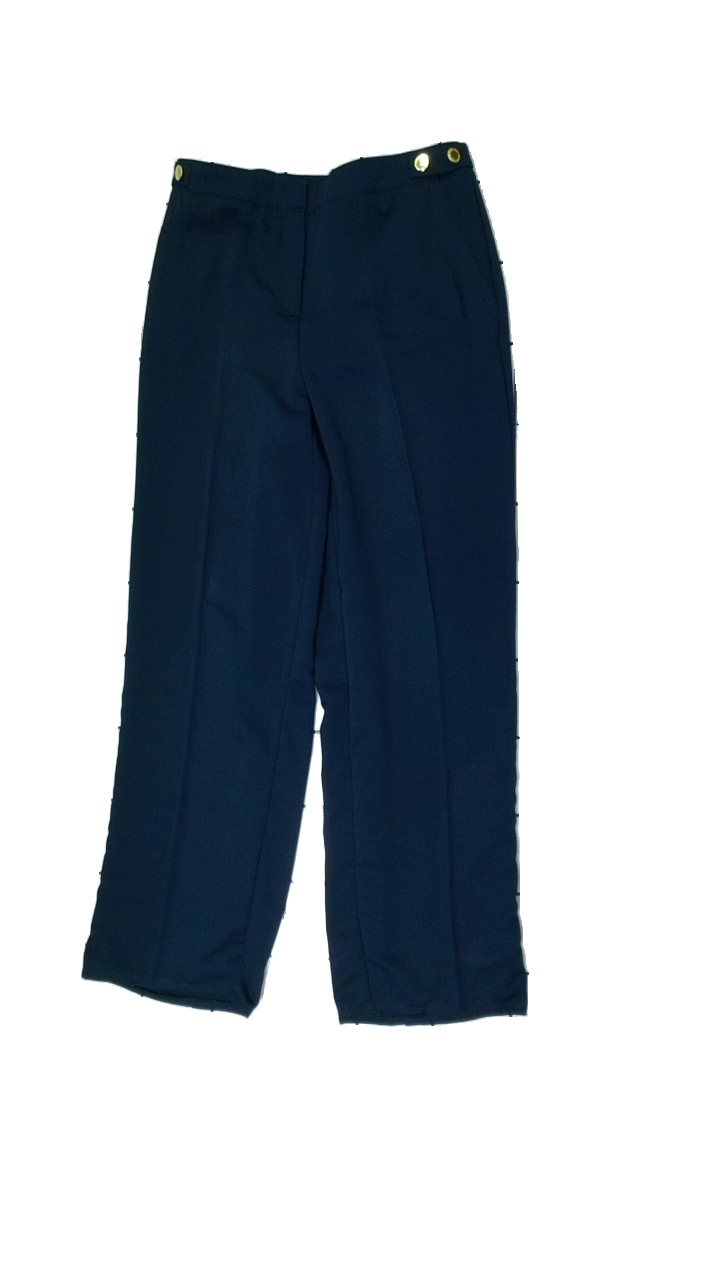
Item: Trousers (Ladies)
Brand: Holly And Whyte (lindex)
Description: Blue trousers
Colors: Blue
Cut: Regular
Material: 100% Polyester
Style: Denim
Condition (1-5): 5
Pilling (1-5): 5
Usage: Reuse
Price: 50-100